Alessandro dal Borro

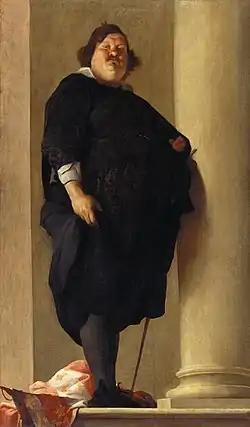
Depicted here in "Portrait of a Gentleman", Alessandro dal Borro was known for his obesity.

Marchese Alessandro dal Borro (22 April 1600 – 2 December 1656, Corfu) was a Tuscan nobleman, general and military engineer. He became a Field Marshal of the Holy Roman Empire amongst other honours. He is now most famous for his possible depiction in the painting "Portrait of a Gentleman", often discussed in relationship to the history of obesity, though debates over the sitter's identity and the artist continue.